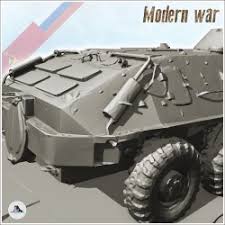
Label: BTR